Pieces of a Woman

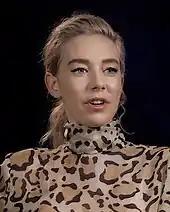
Vanessa Kirby's performance garnered widespread critical acclaim and earned her a nomination for the Academy Award for Best Actress.

On review aggregator Rotten Tomatoes, the film holds an approval rating of based on reviews, with an average rating of . The website's critics consensus reads: ""Pieces of a Woman" struggles to maintain momentum after a stunning opening act, but Vanessa Kirby's performance makes the end result a poignant portrait of grief." On Metacritic, it has a weighted average score of 66 out of 100, based on 41 critics, indicating "generally favorable reviews".